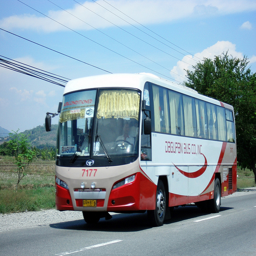
A bus travels along the road by power lines.
A large bus traveling down a rural road
A bus is driving down the road near power lines.
a red and white transport bus driving on the road
A white and red bus traveling down a rural road.